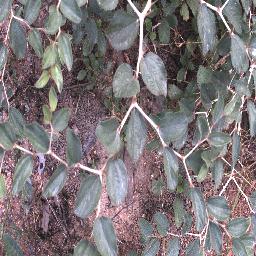
Label: chinee_apple